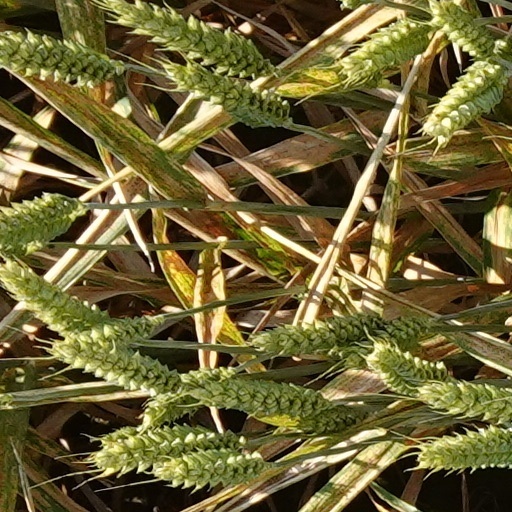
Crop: wheat